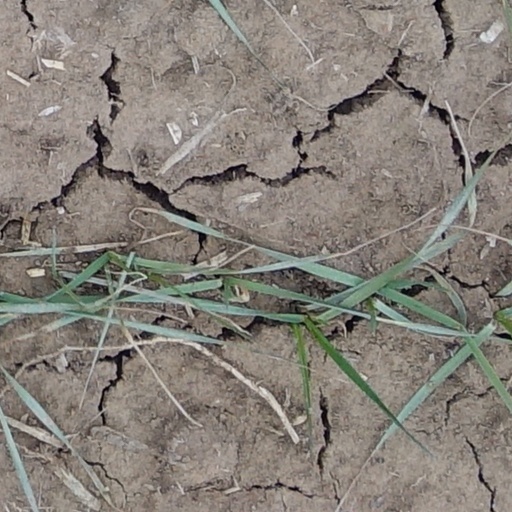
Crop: wheat